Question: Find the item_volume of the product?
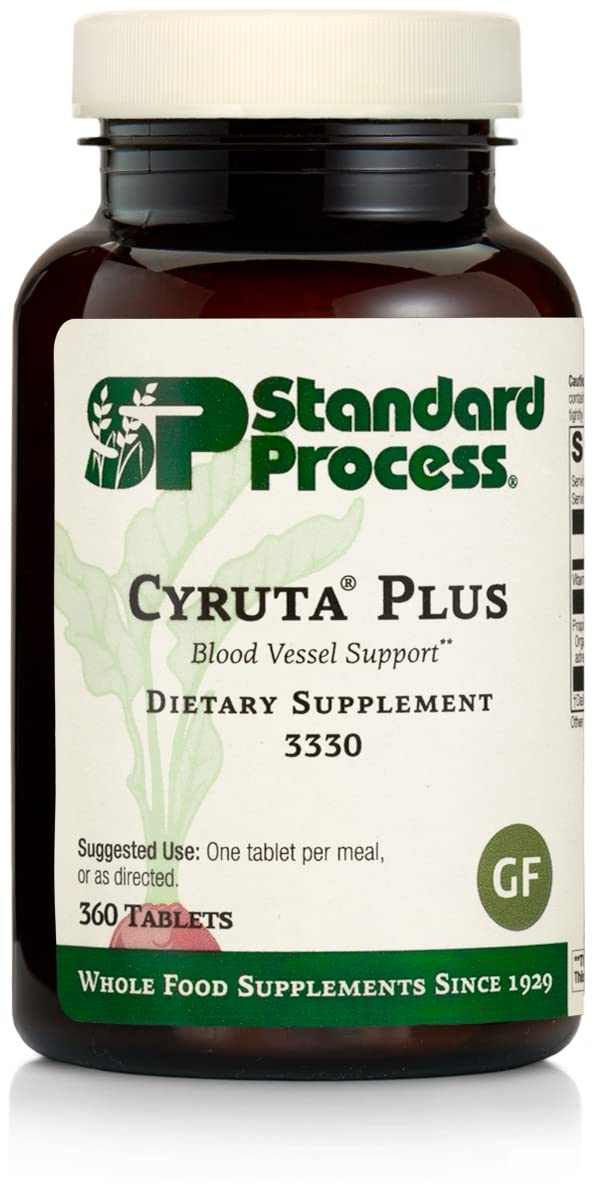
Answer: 10.0 gallon